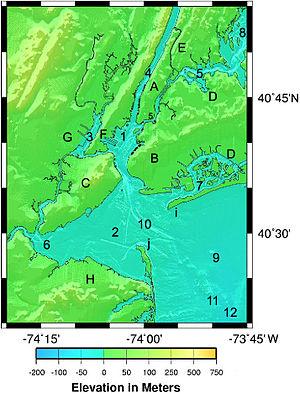
La Lower New York Bay, que l'on appelle parfois Lower New York Harbor désigne une partie de la baie de New York, située au sud de The Narrows, détroit situé entre Staten Island et Long Island, par opposition à la Upper New York Bay.